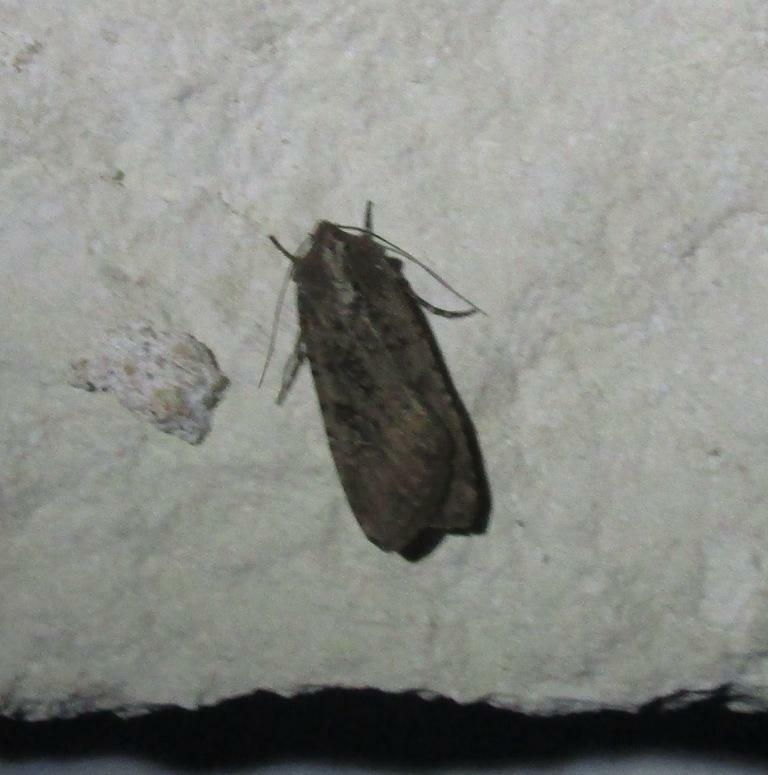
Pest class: cutworms